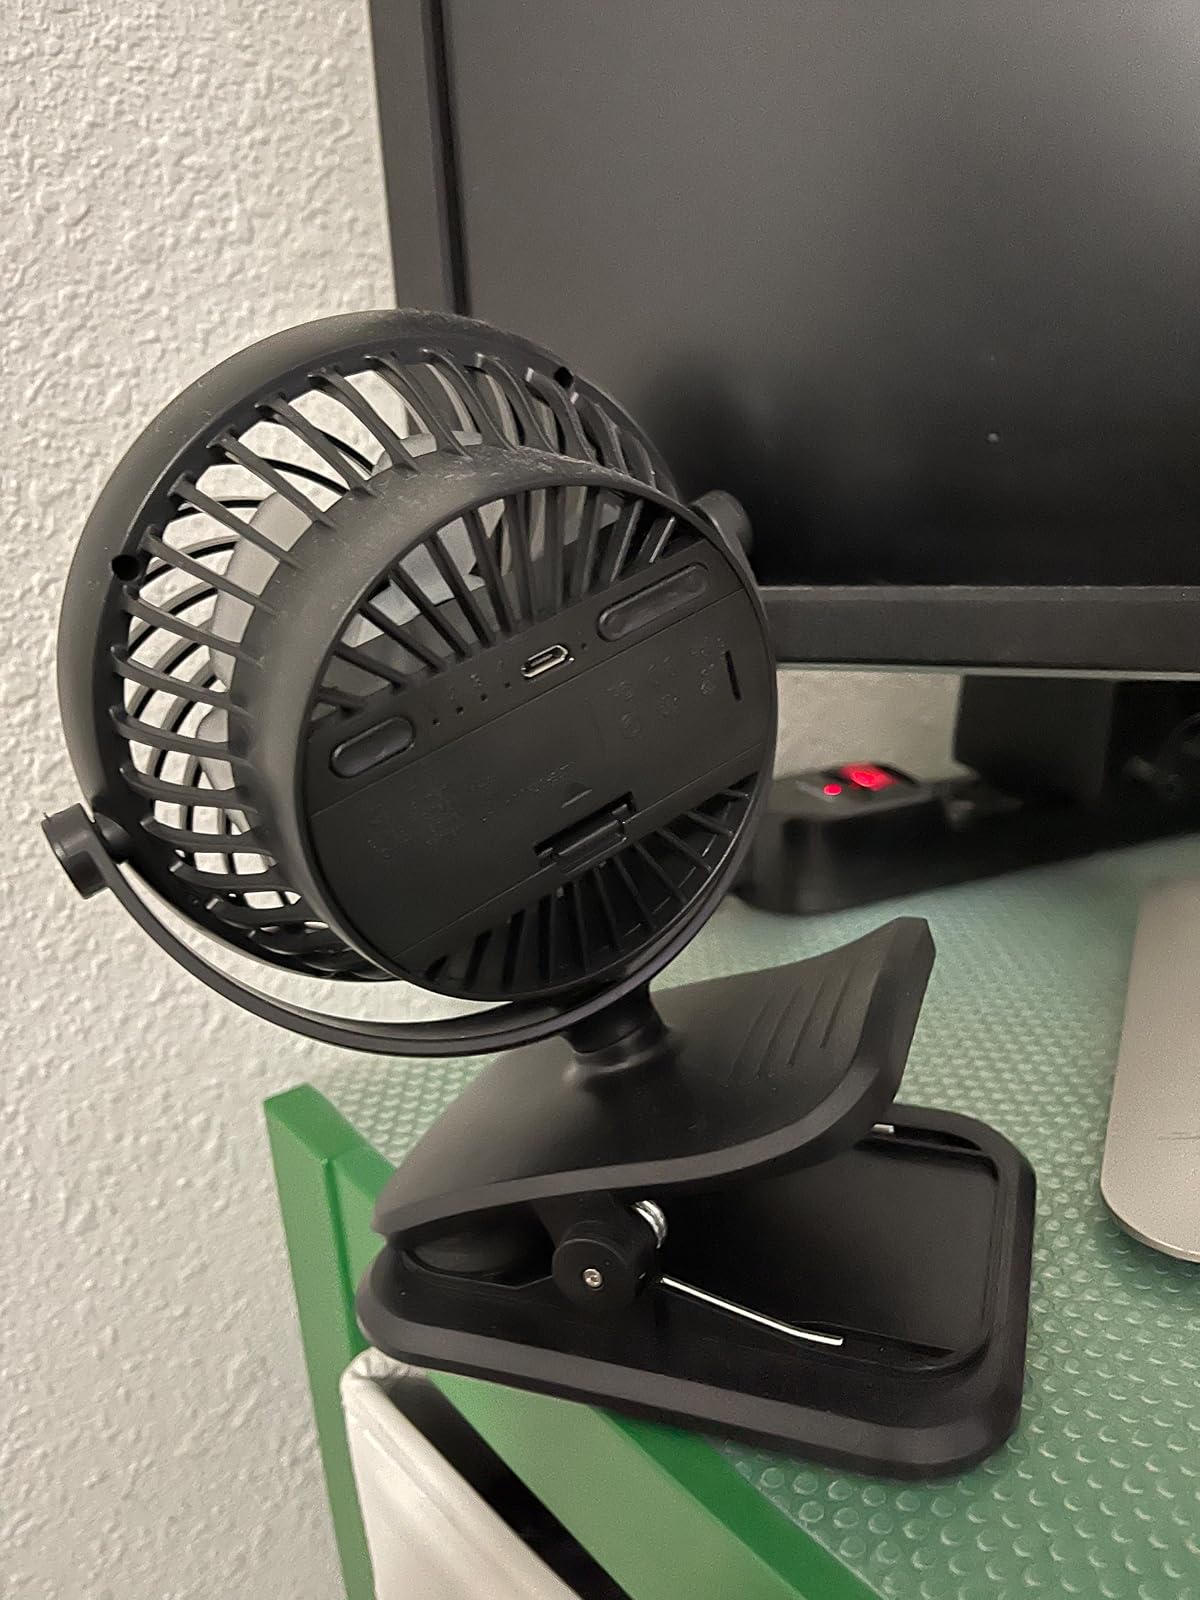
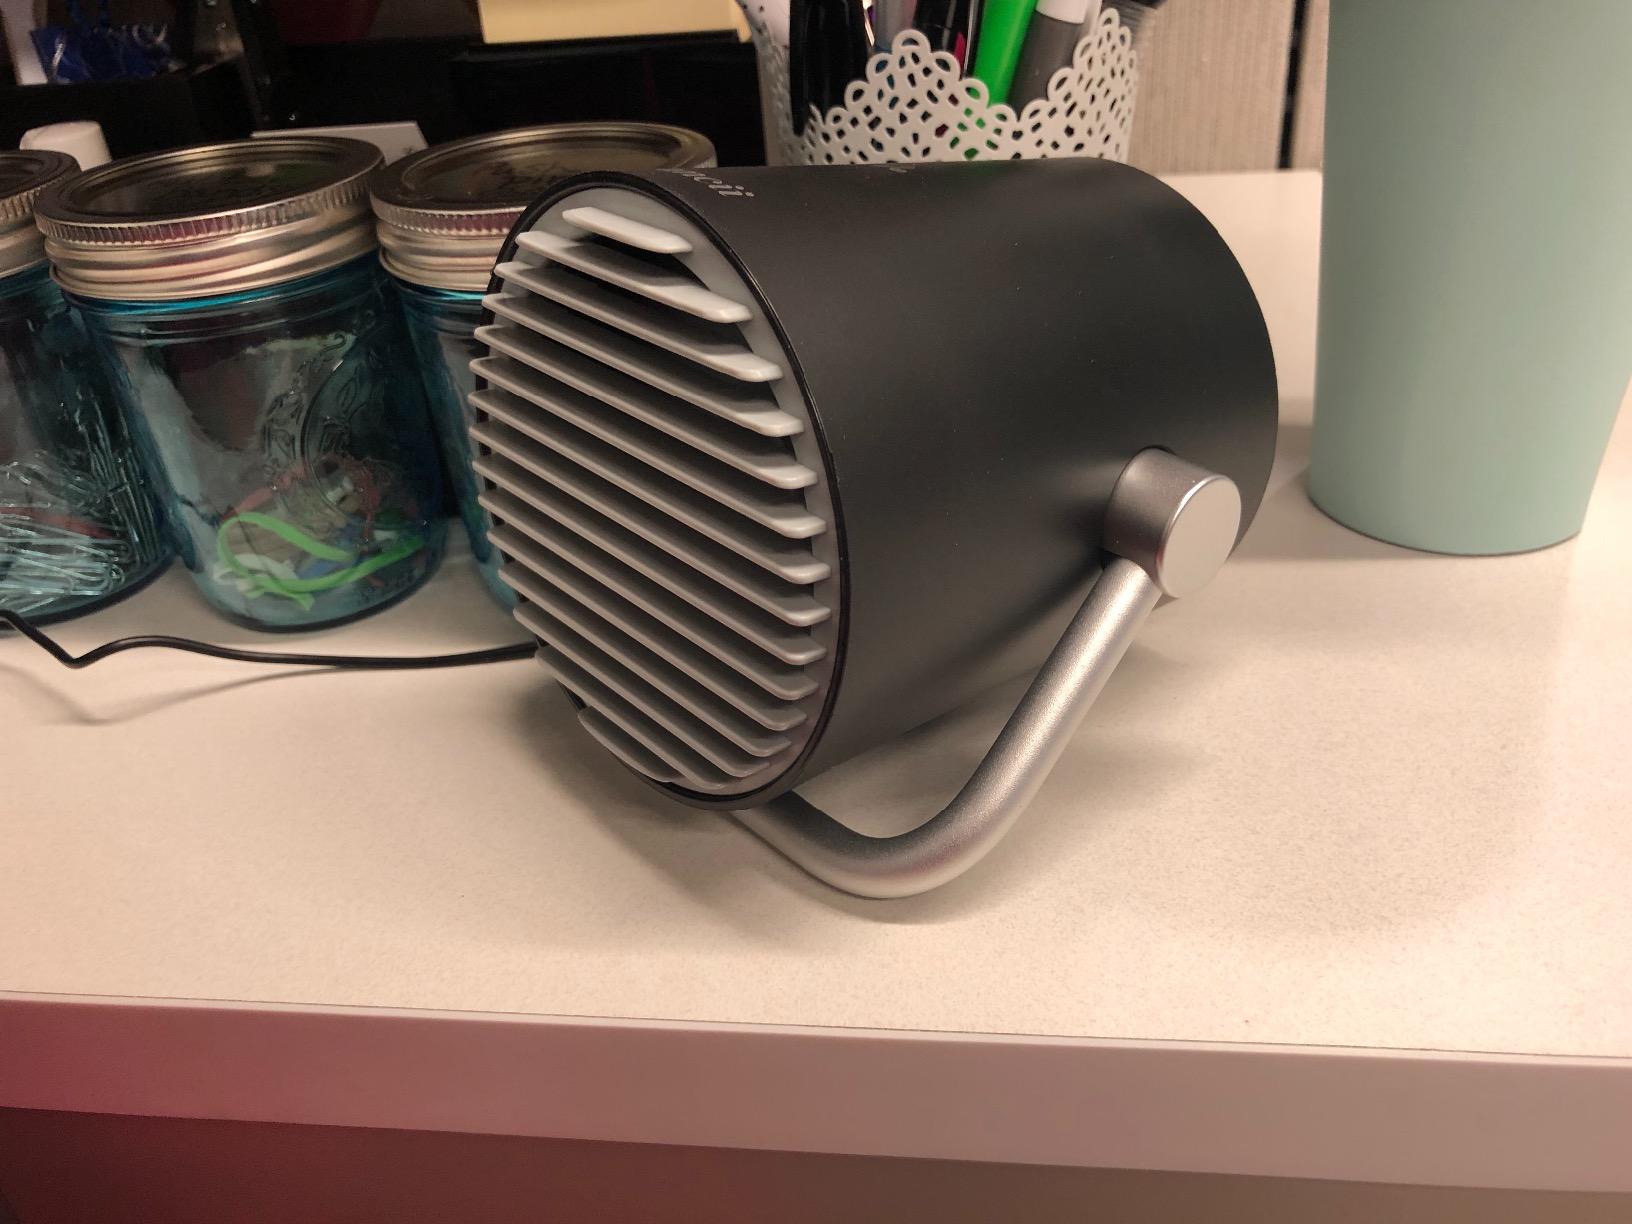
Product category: fan
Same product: no